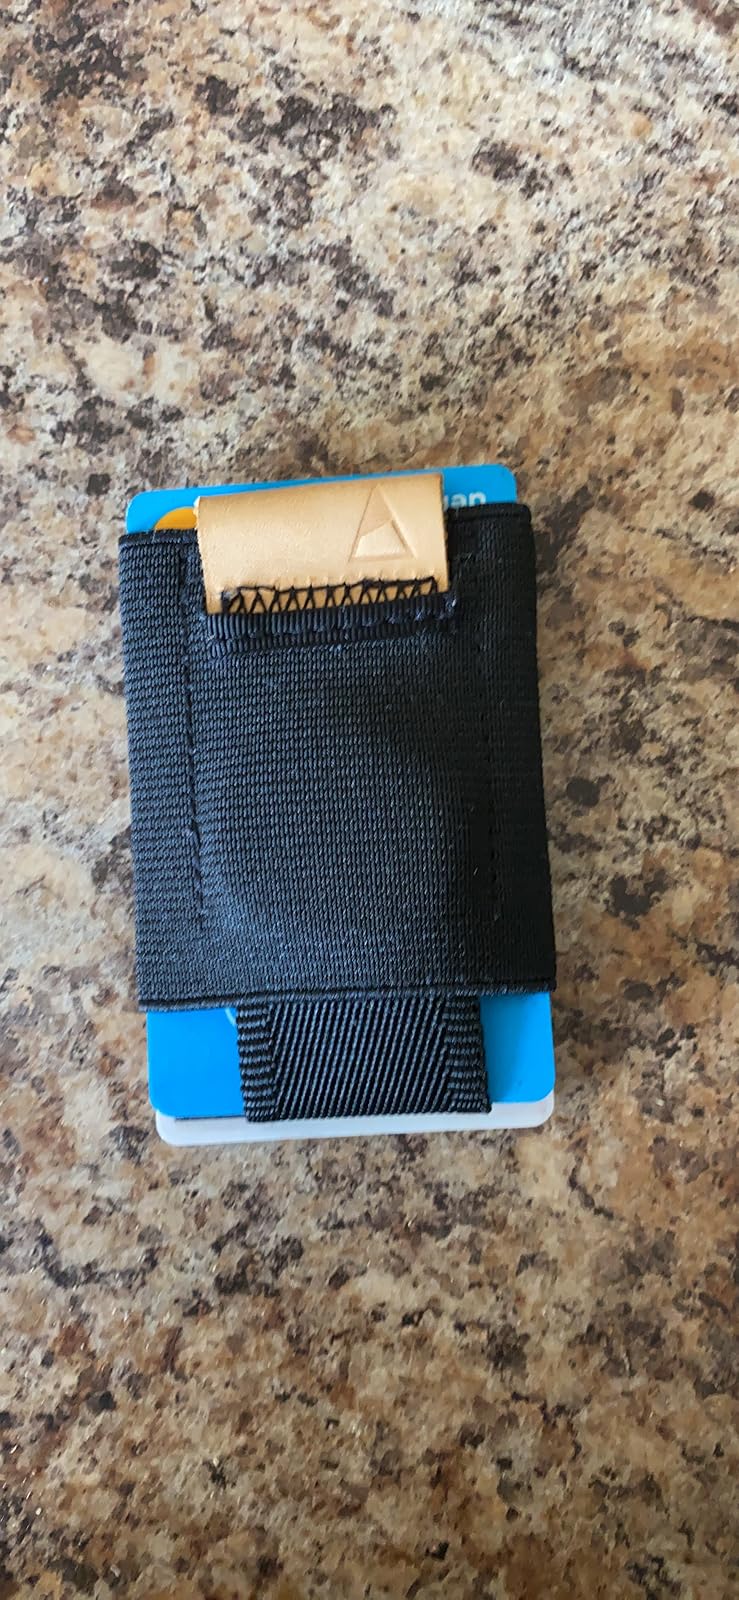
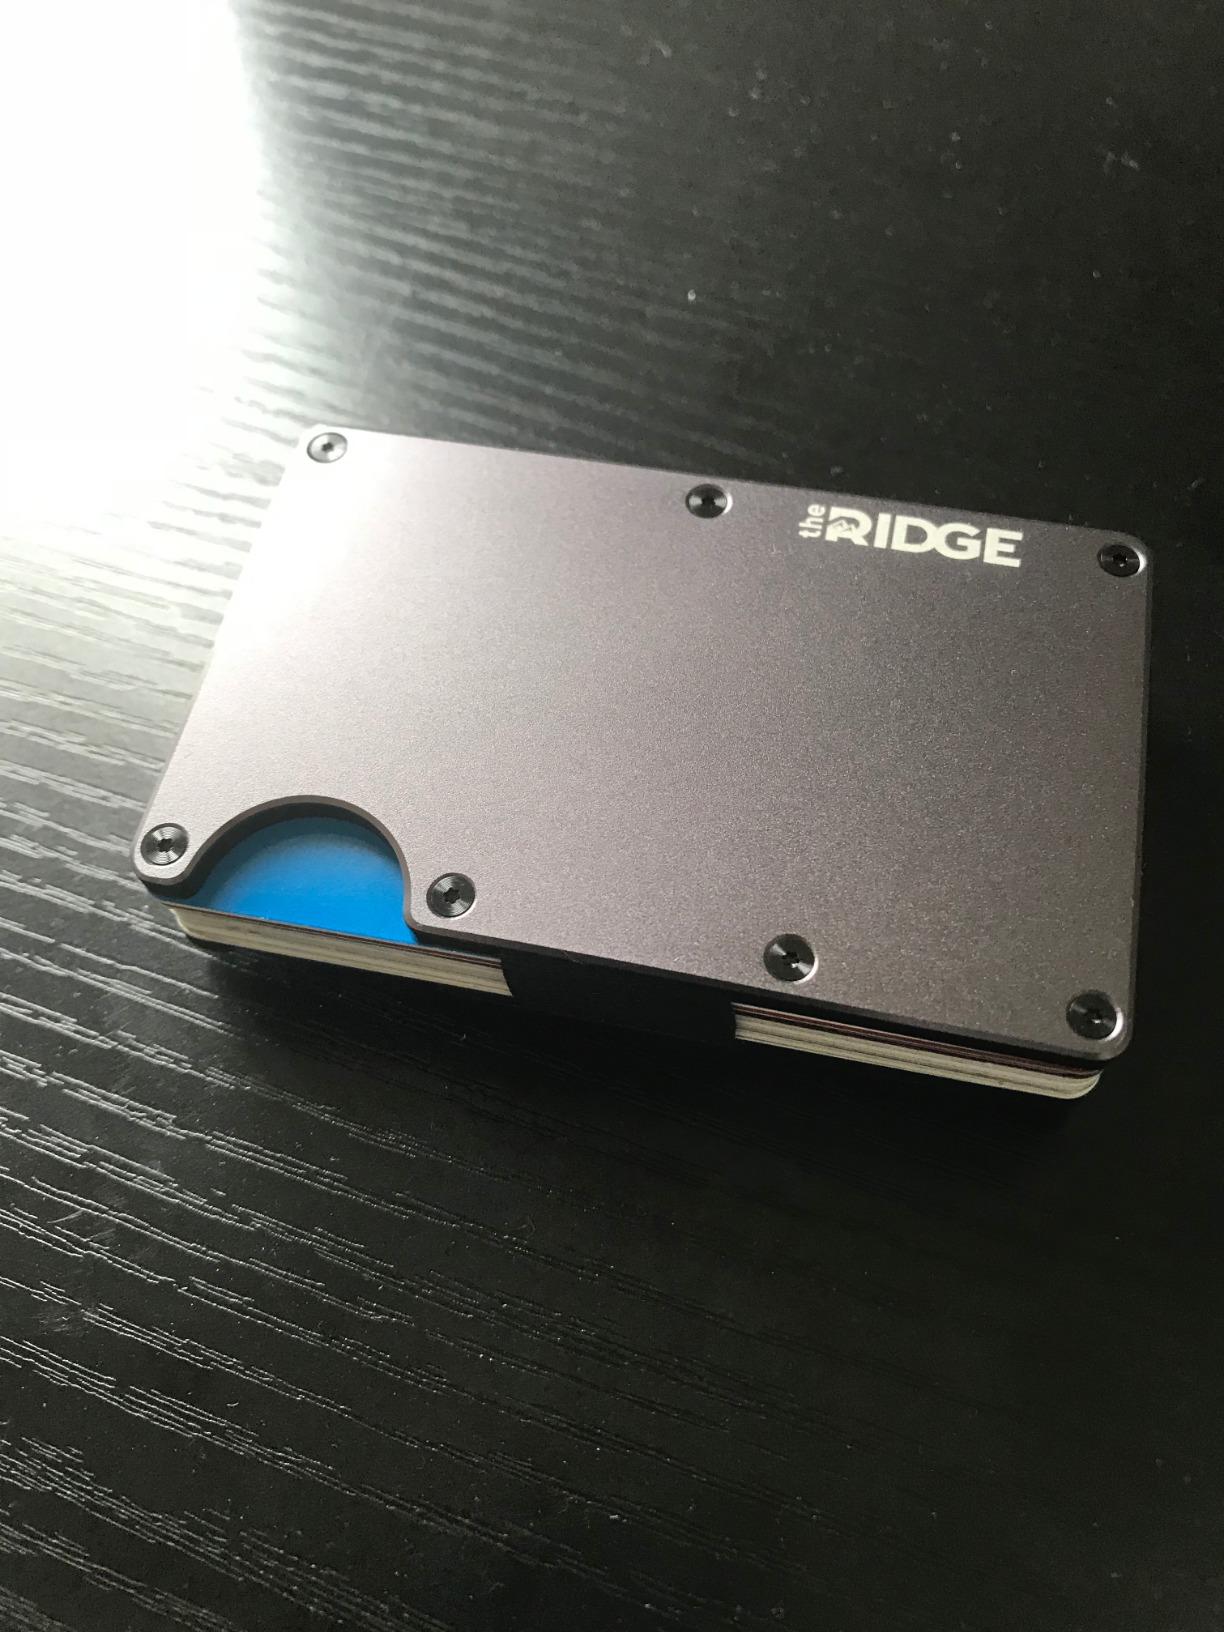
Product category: accessories_wallet
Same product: no